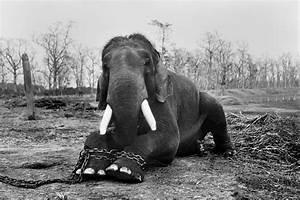
elephant